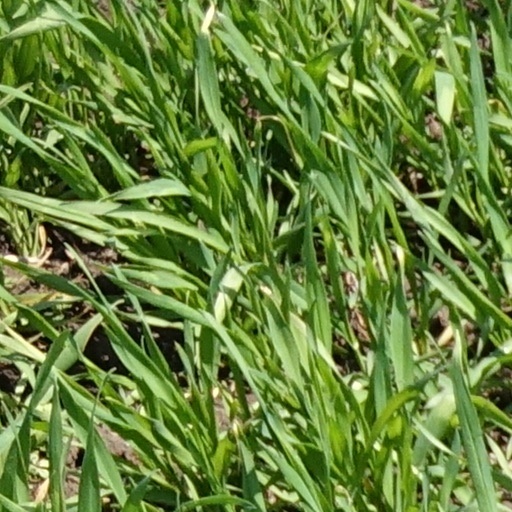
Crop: wheat